V. Narayanasamy

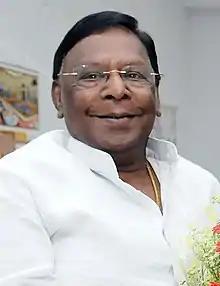
Official portrait, 2016

Velu Narayanasamy (born 30 May 1947) is an Indian politician who served as the 10th Chief Minister of Puducherry from 2016 to 2021. He is a member of Indian National Congress political party.